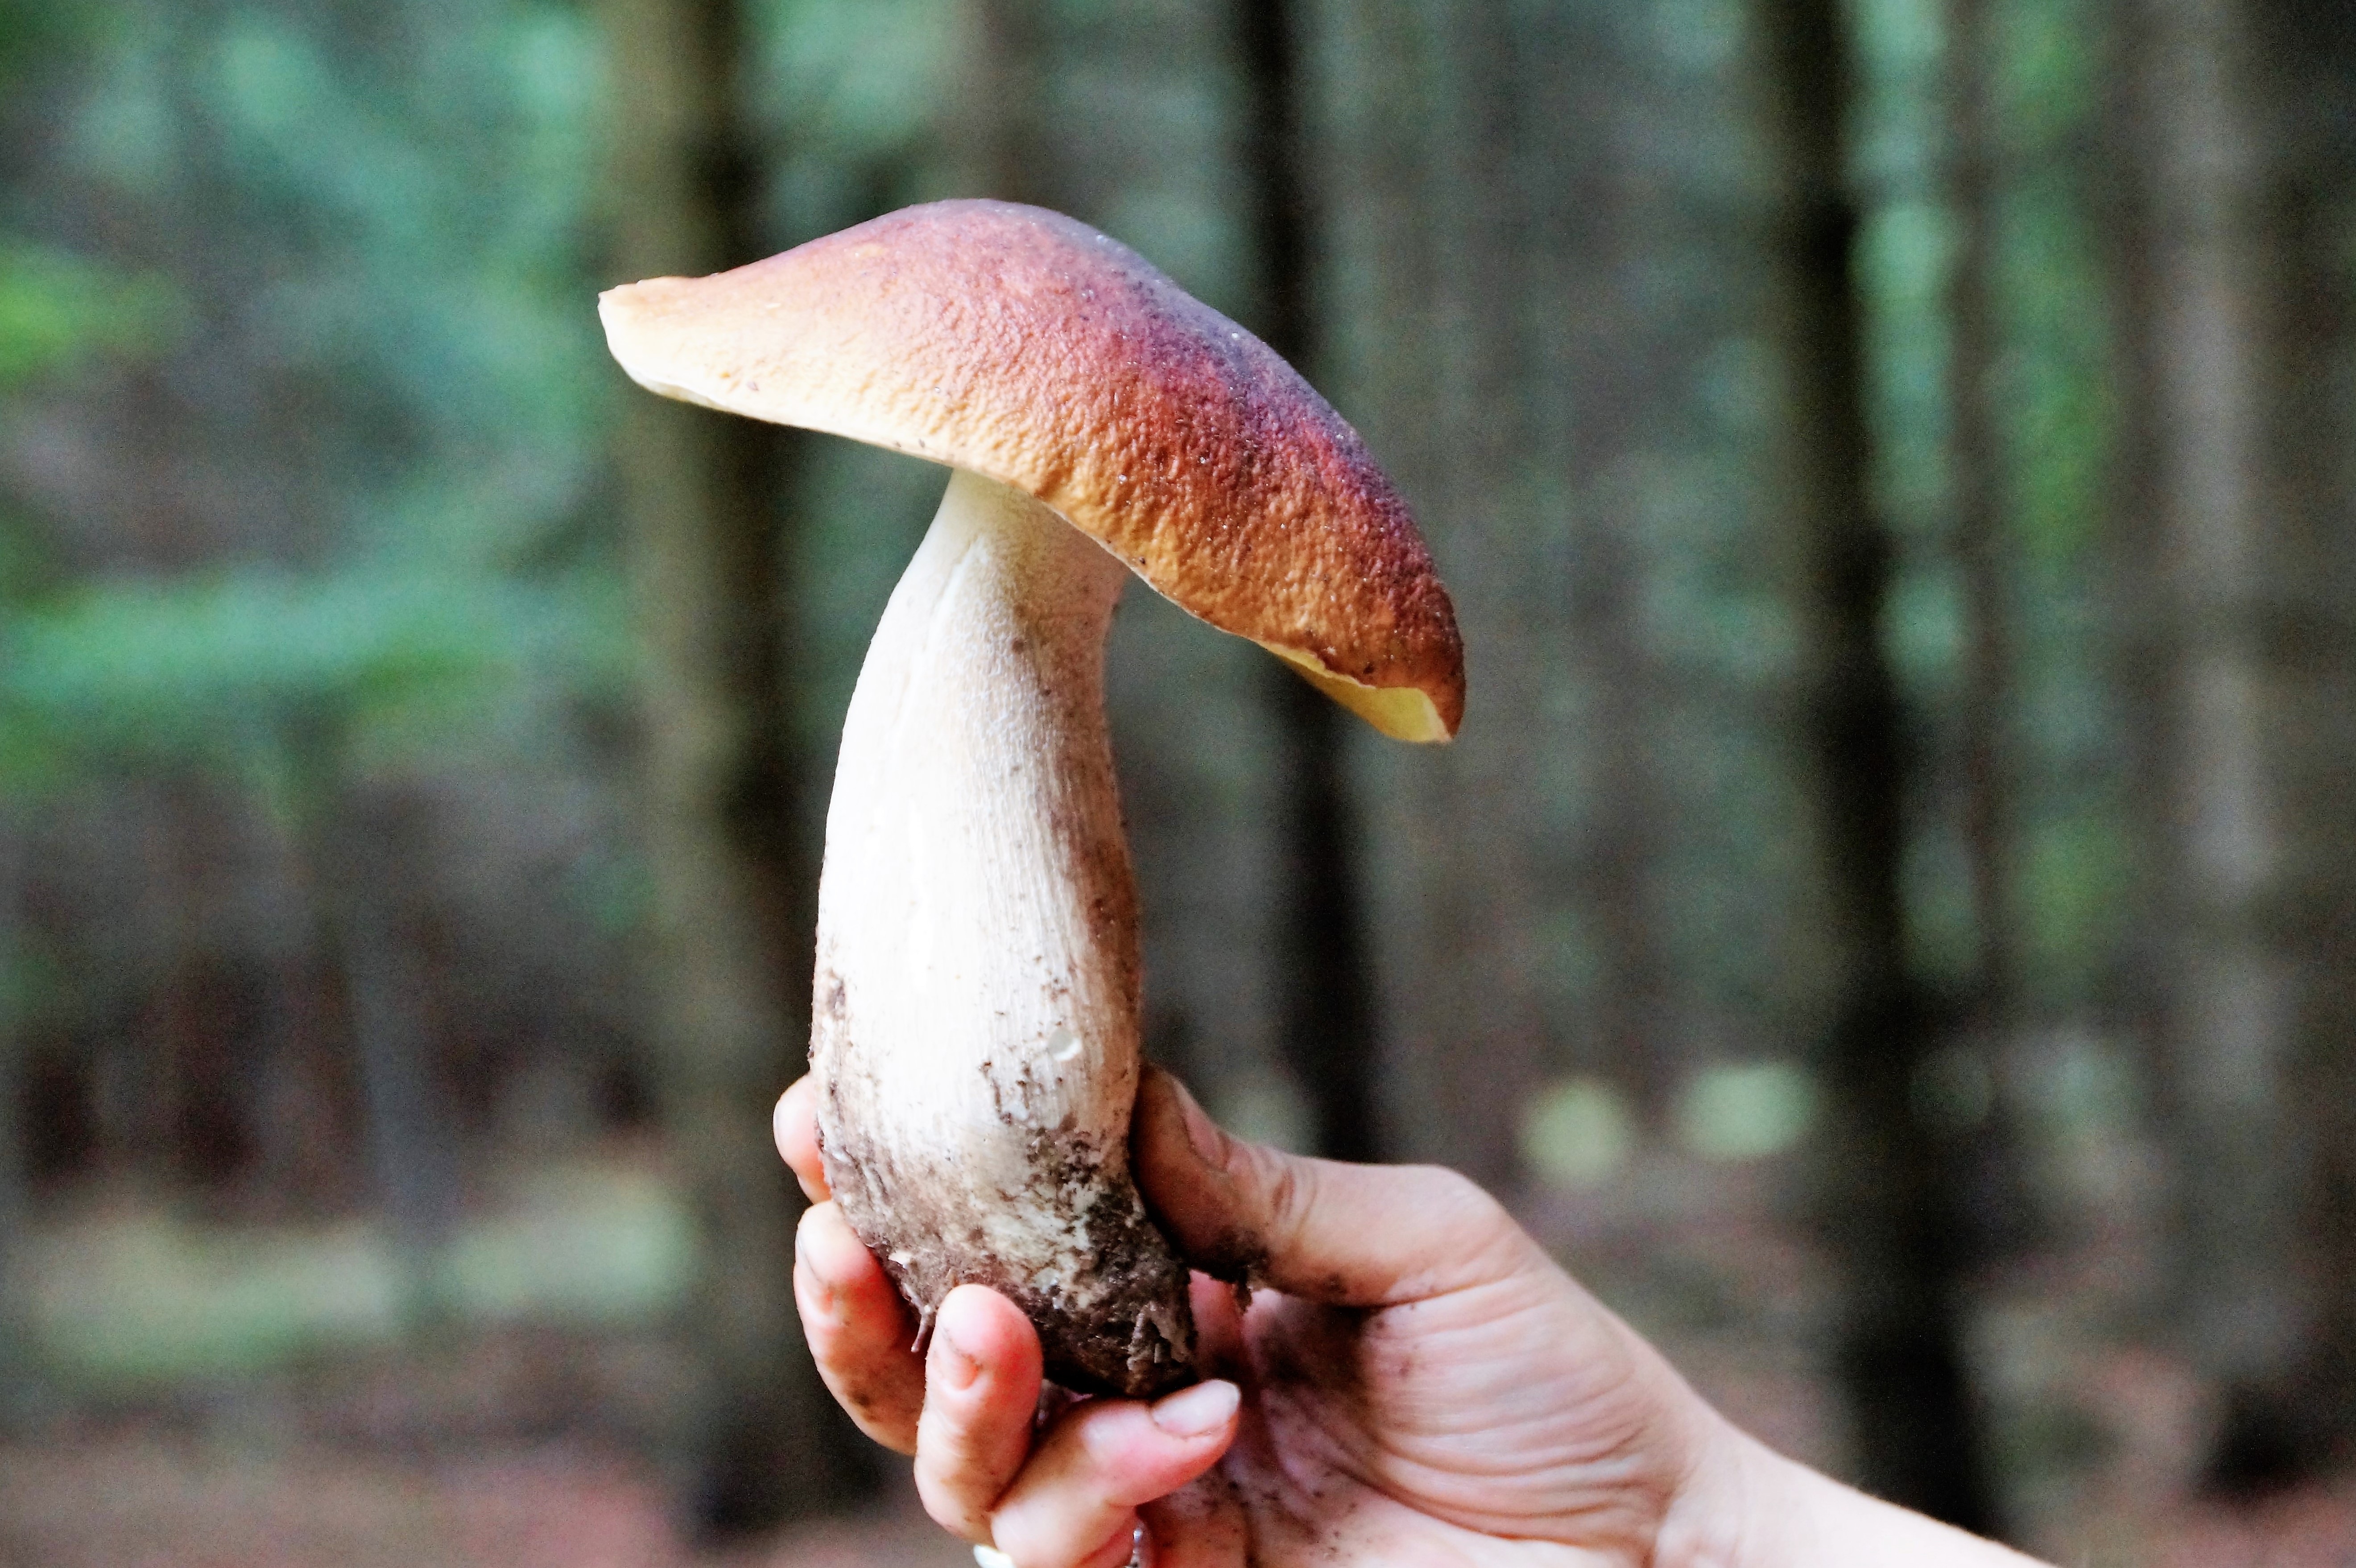
forest, collection, autumn, mushroom, fauna, close up, fungus, boletus, bolete, edible, macro photography, mushroom picking, genuine, oyster mushroom, edible mushroom, medicinal mushroom, agaricomycetes, penny bun